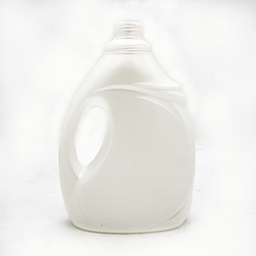
Label: plastic